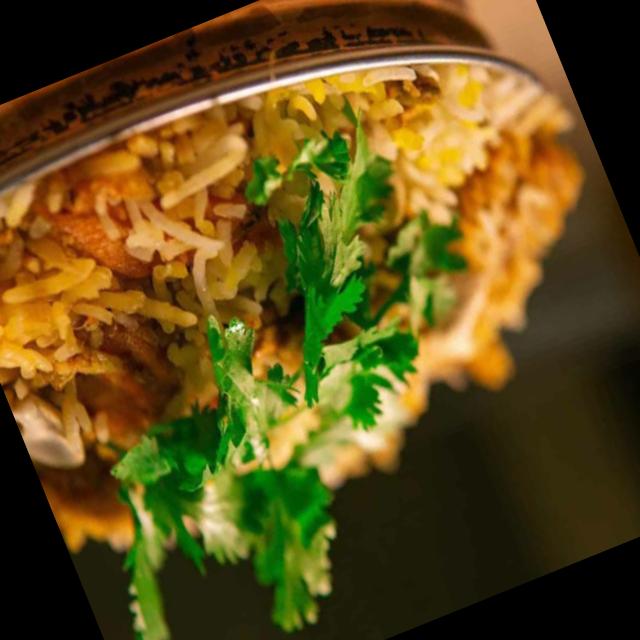
Dish: biryani